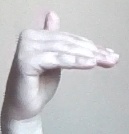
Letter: khaa